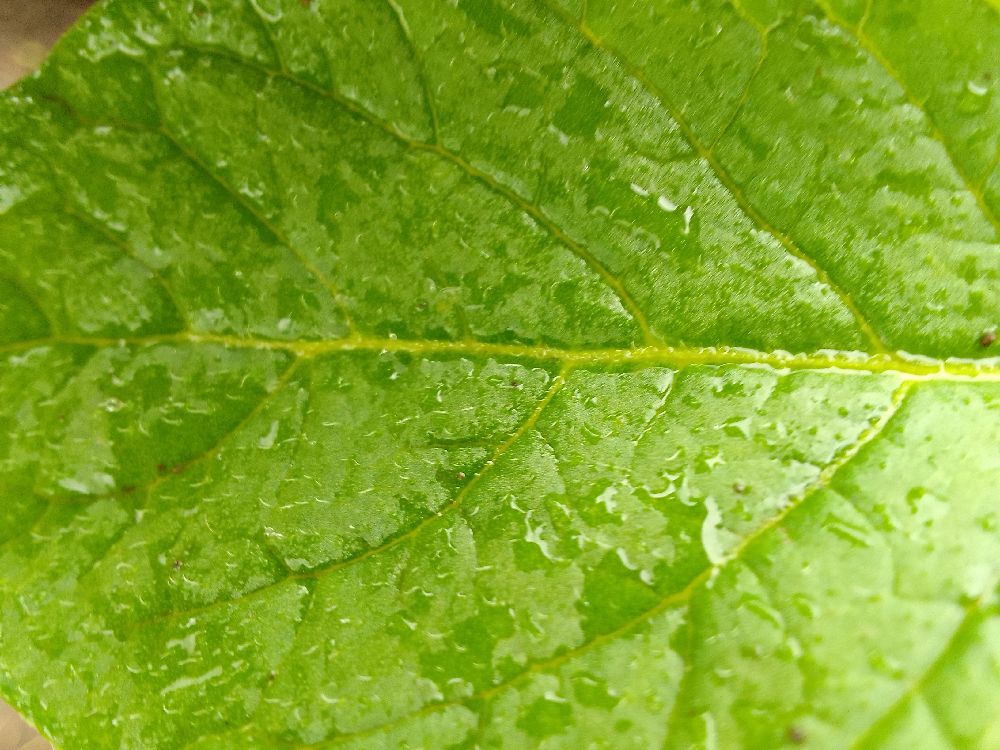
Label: Healthy